Cloacina

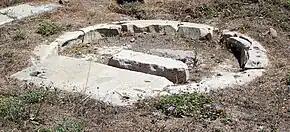
Remains of the Shrine of Venus Cloacina

The small, circular shrine of Venus Cloacina was situated before the Basilica Aemilia on the Roman Forum and directly above the Cloaca Maxima. Some Roman coins had images of Cloacina's shrine. The clearest show two females, presumed to be deities, each with a bird perched on a pillar. One holds a small object, possibly a flower; birds and flowers are signs of Venus, among other deities. The figures may have represented the two aspects of the divinity, Cloacina-Venus.